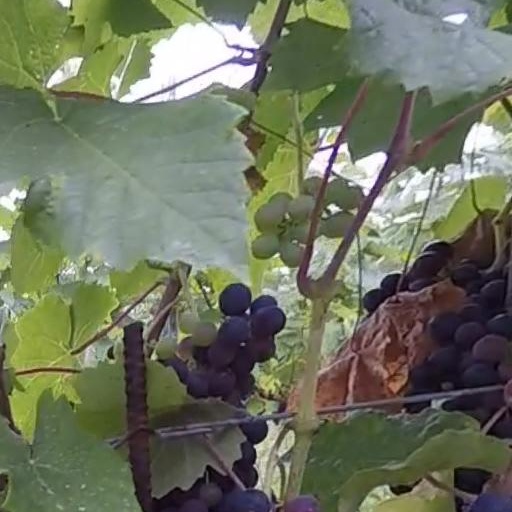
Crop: grape